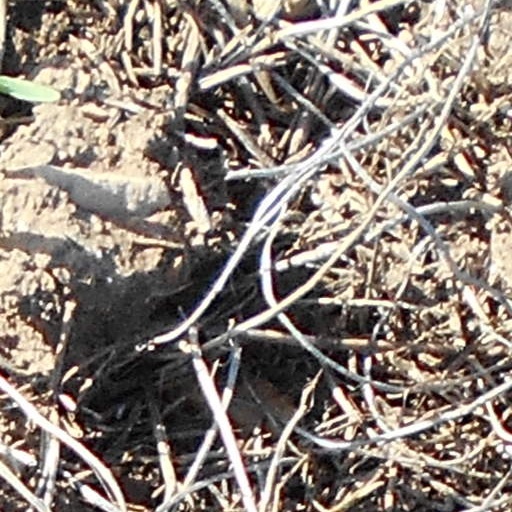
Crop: wheat